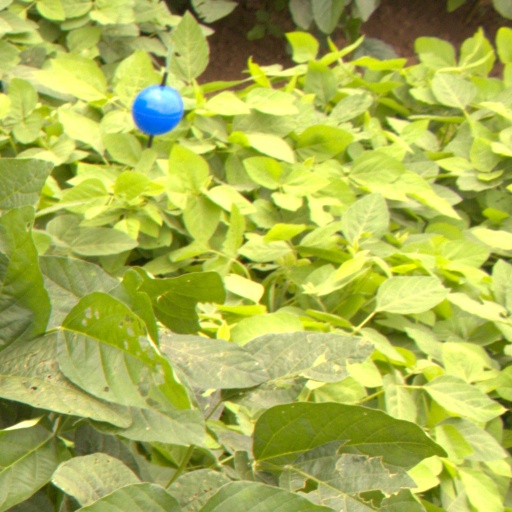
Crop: soybean